List of reptiles of Guatemala

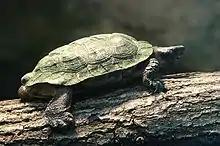
"Kinosternon scorpioides"

Kinosternidae is a family of mostly small turtles, native to the Americas. They inhabit slow-moving bodies of water, often with soft, muddy bottoms and abundant vegetation. All members of the family are carnivorous, feeding on crustaceans, aquatic insects, mollusks, annelids, amphibians, small fish, and sometimes carrion. The family Kinosternidae currently contains 25 species within 4 genera.